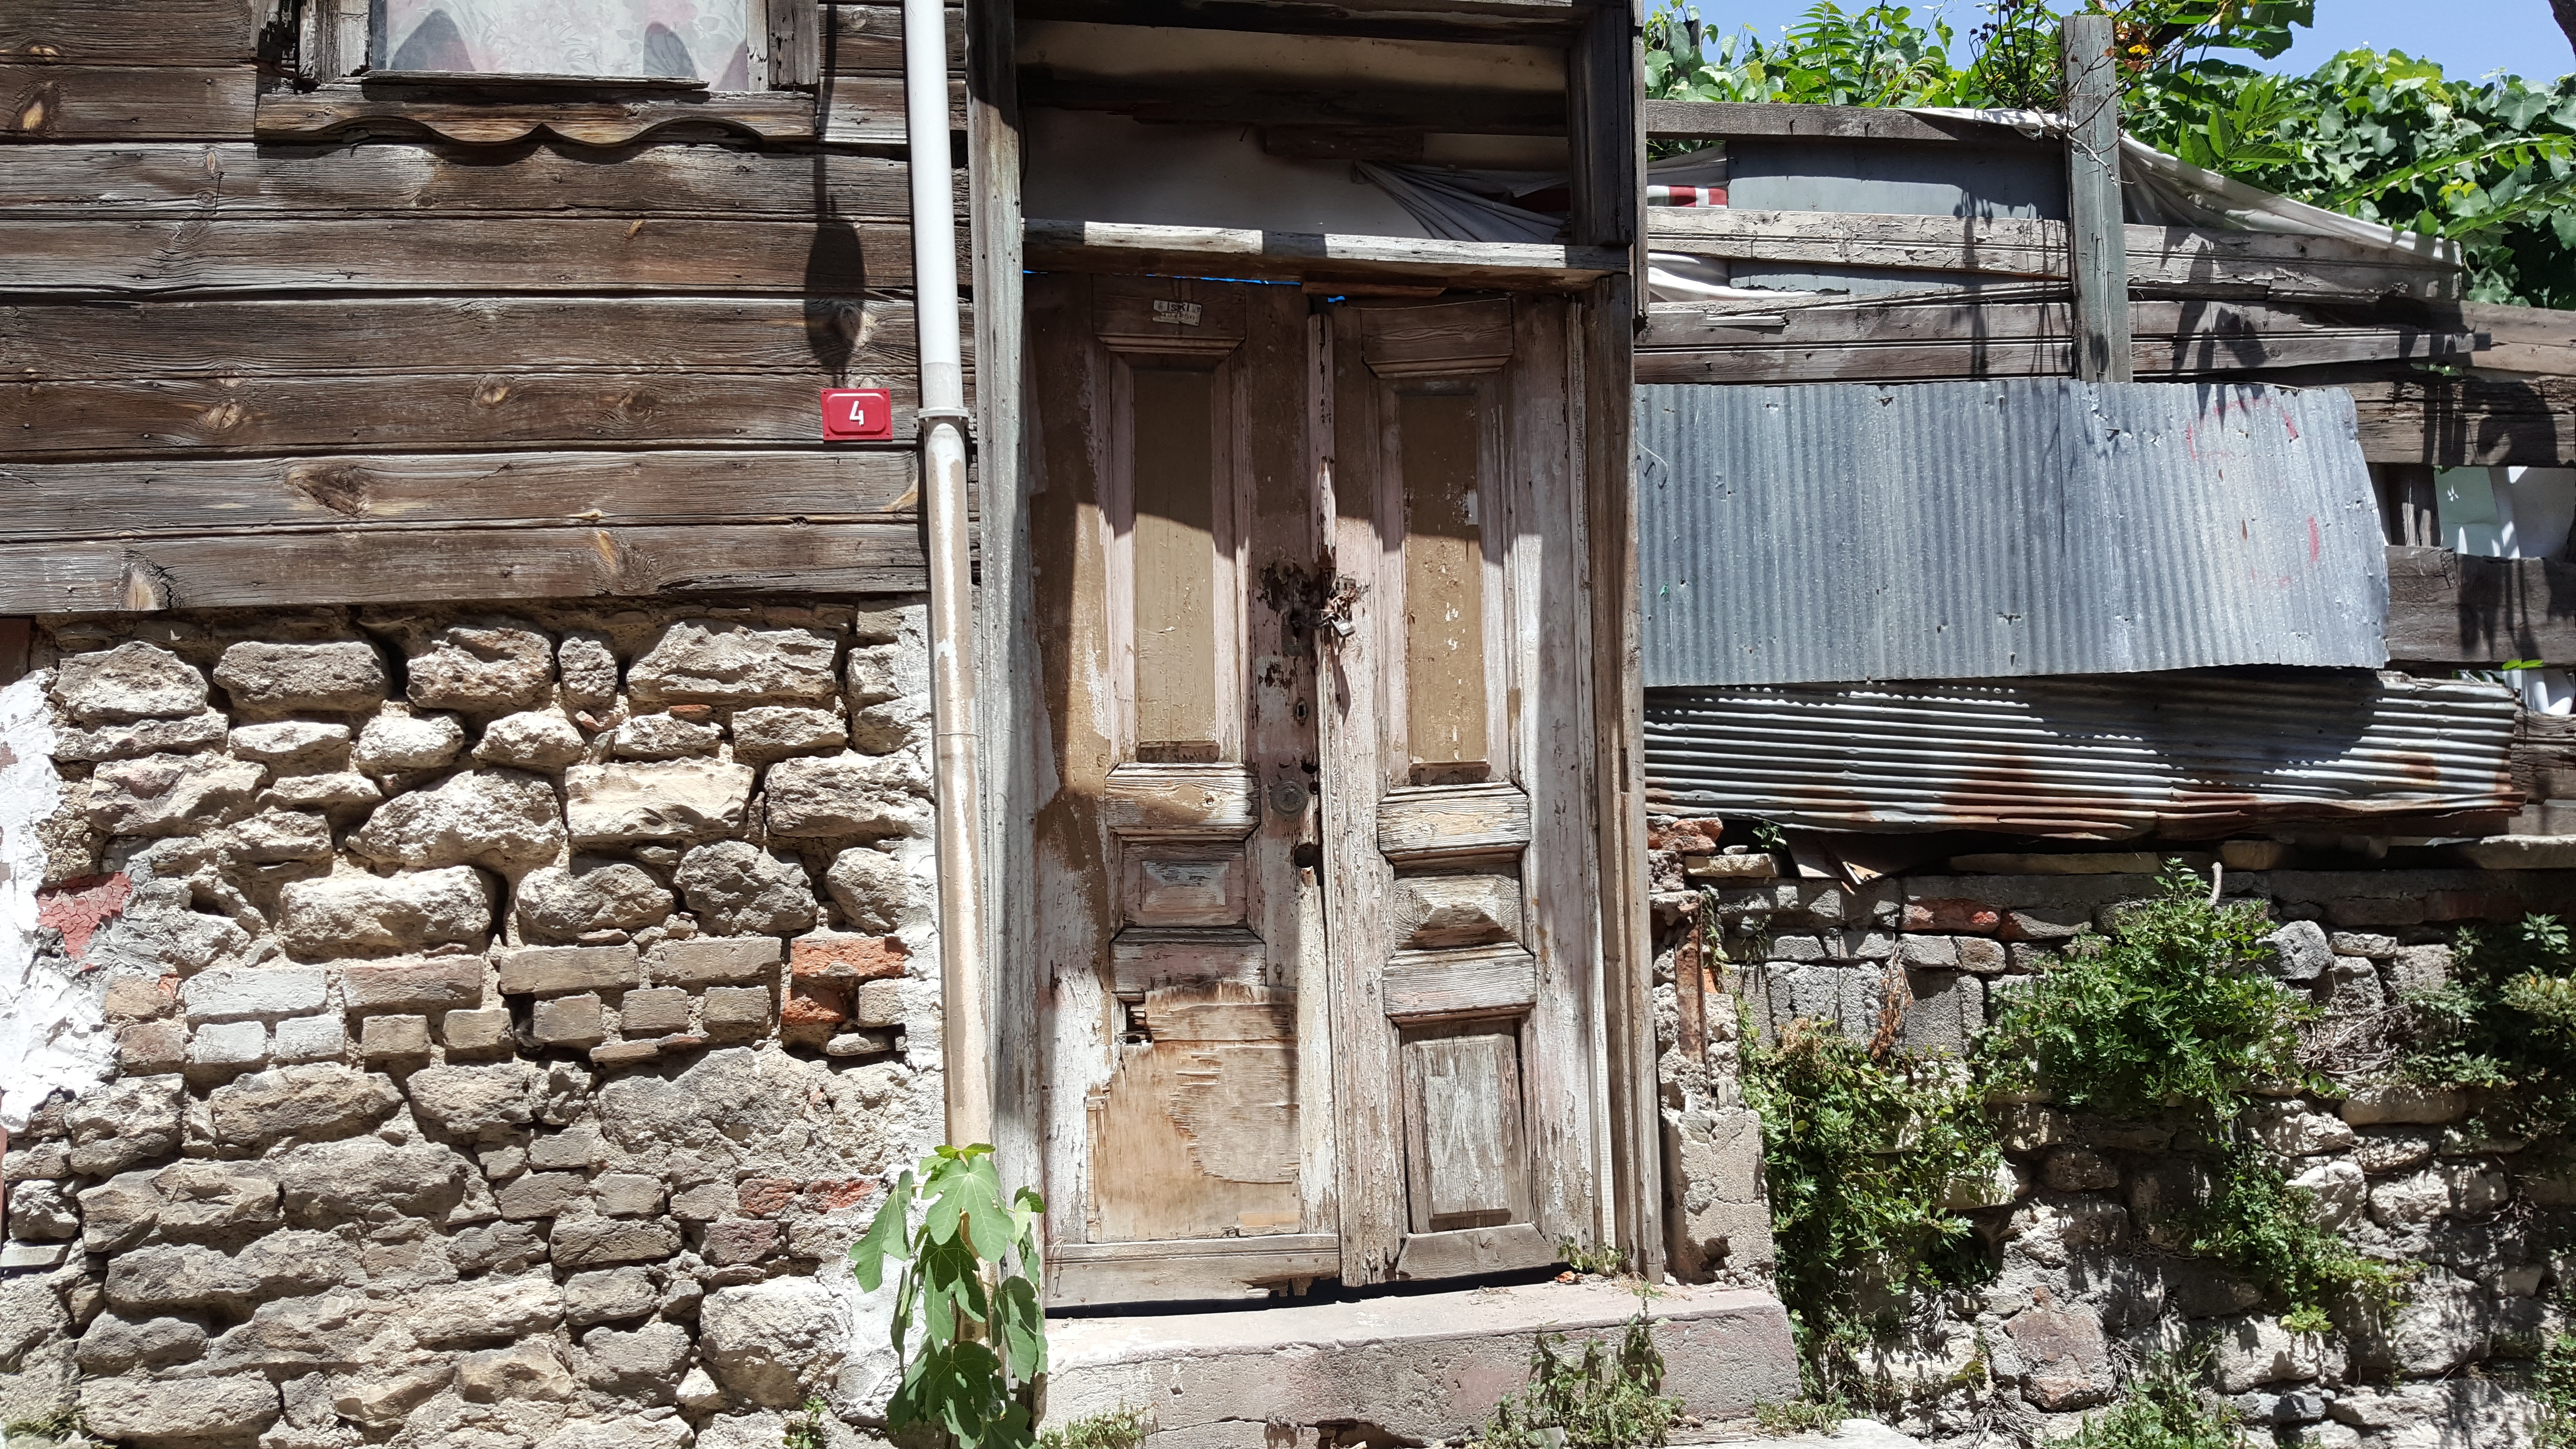
wood, house, home, wall, village, temple, ruins, shrine, urban area, ancient history